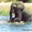
Label: elephant